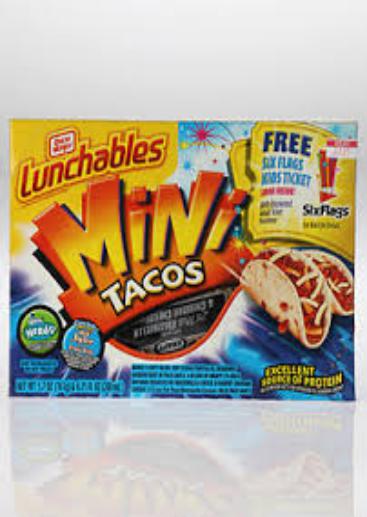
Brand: Lunchables
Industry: Food